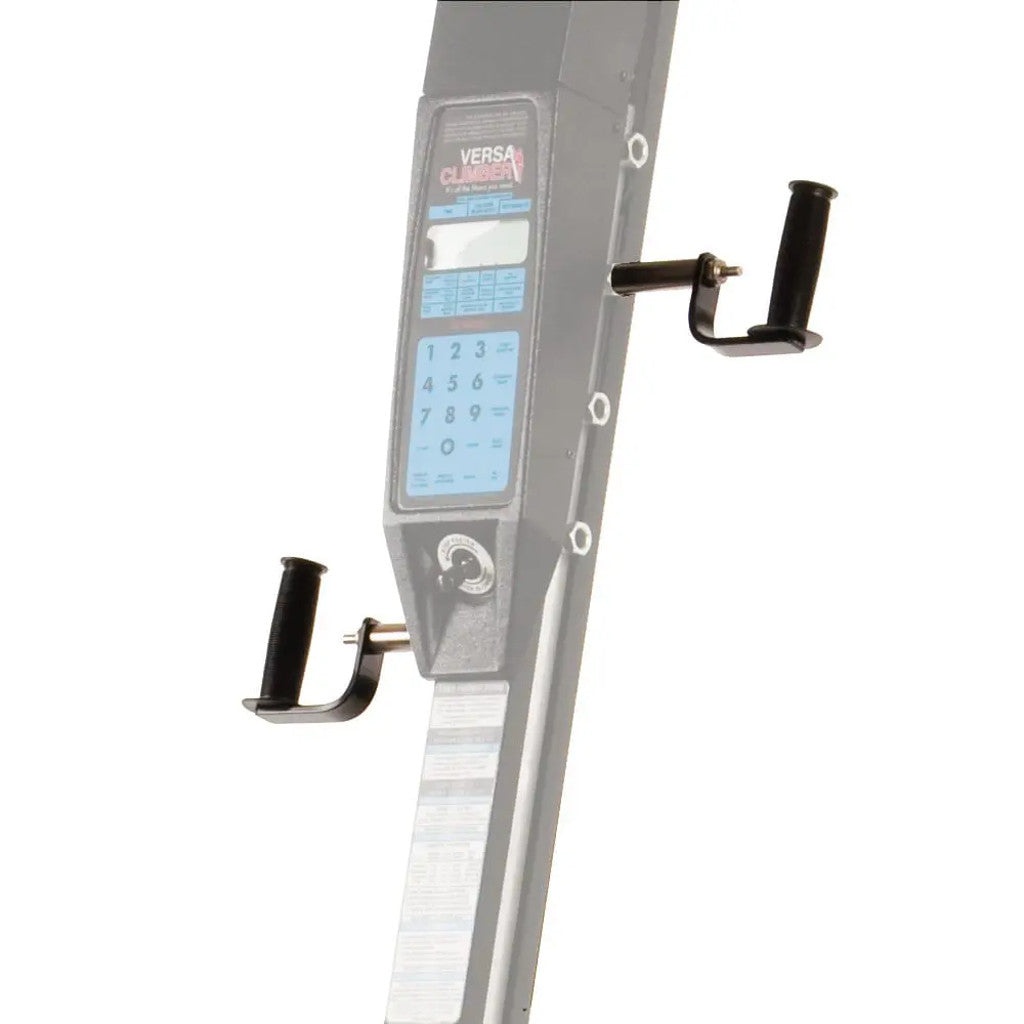
VersaClimber Running Hand Grips with Quick Release
VersaClimber Running Hand Grips with Quick Release These free moving or “swivel” running handles allow hand and wrists to be in a more natural running position during your VersaClimber work outs. Also accommodates many other training routines that focus on arms, shoulders, back and chest.
Brand: VersaClimber
Category: Sporting Goods > Fitness & General Exercise Equipment > Cardio > Cardio Machine Accessories & Parts > Stair Climber & Stepper Accessories & Parts > Stair Climber & Stepper Replacement Parts